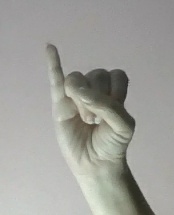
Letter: meem